Stop Our Ship

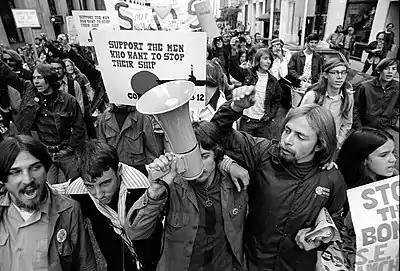
Four active duty sailors from the USS "Coral Sea" lead large antiwar march on Nov. 6 1971.

Undeterred, the antiwar sailors created dozens of new copies and begin recirculating it with instructions about how to avoid confiscation. The military brass, however, declared the petition illegal and arrested three crewmen for passing out antiwar literature. With the ship now at sea for pre-deployment trials, a tit for tat battle erupted. On September 28, 14 sailors passed out petitions and an antiwar GI underground newspaper in the mess hall in front of the captain. The captain responded by having several men arrested, some of whom claimed they were beaten in the brig. Word of these activities reached the civilian antiwar movement in the San Francisco area, and, when the "Coral Sea" passed under the Golden Gate Bridge as it returned to port on October 7, a large SOS banner was hung over the side of the bridge. Seventy crewmen responded in kind, forming the letters SOS on the flight deck as the ship passed under the bridge. The Navy then began to discharge those it viewed as leaders of the petition drive.